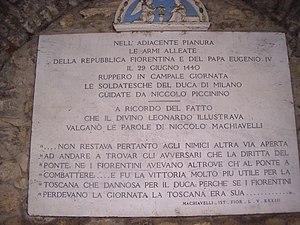
La bataille d'Anghiari entre les Milanais et les Florentins eut lieu le 29 juin 1440 près d'Anghiari en Toscane.